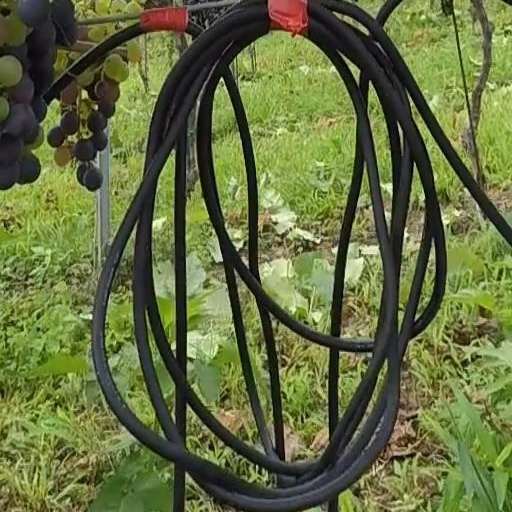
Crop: grape